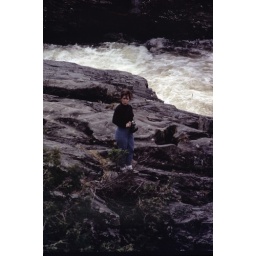
Elaine by white water